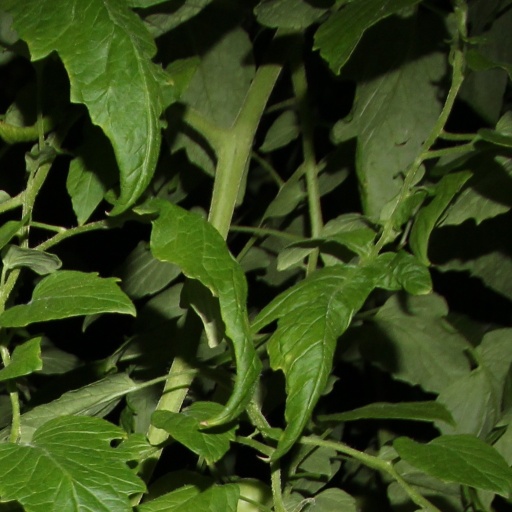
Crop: tomato